Zhang Chutong

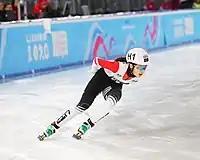
Zhang at the 2020 Winter Youth Olympics

Zhang Chutong (born 17 February 2003) is a Chinese short track speed skater. She won a bronze medal in the women's 3000 metre relay at the 2022 Winter Olympics. Since 2019, she has been a student of the Department of Physical Education at Northeast Normal University.